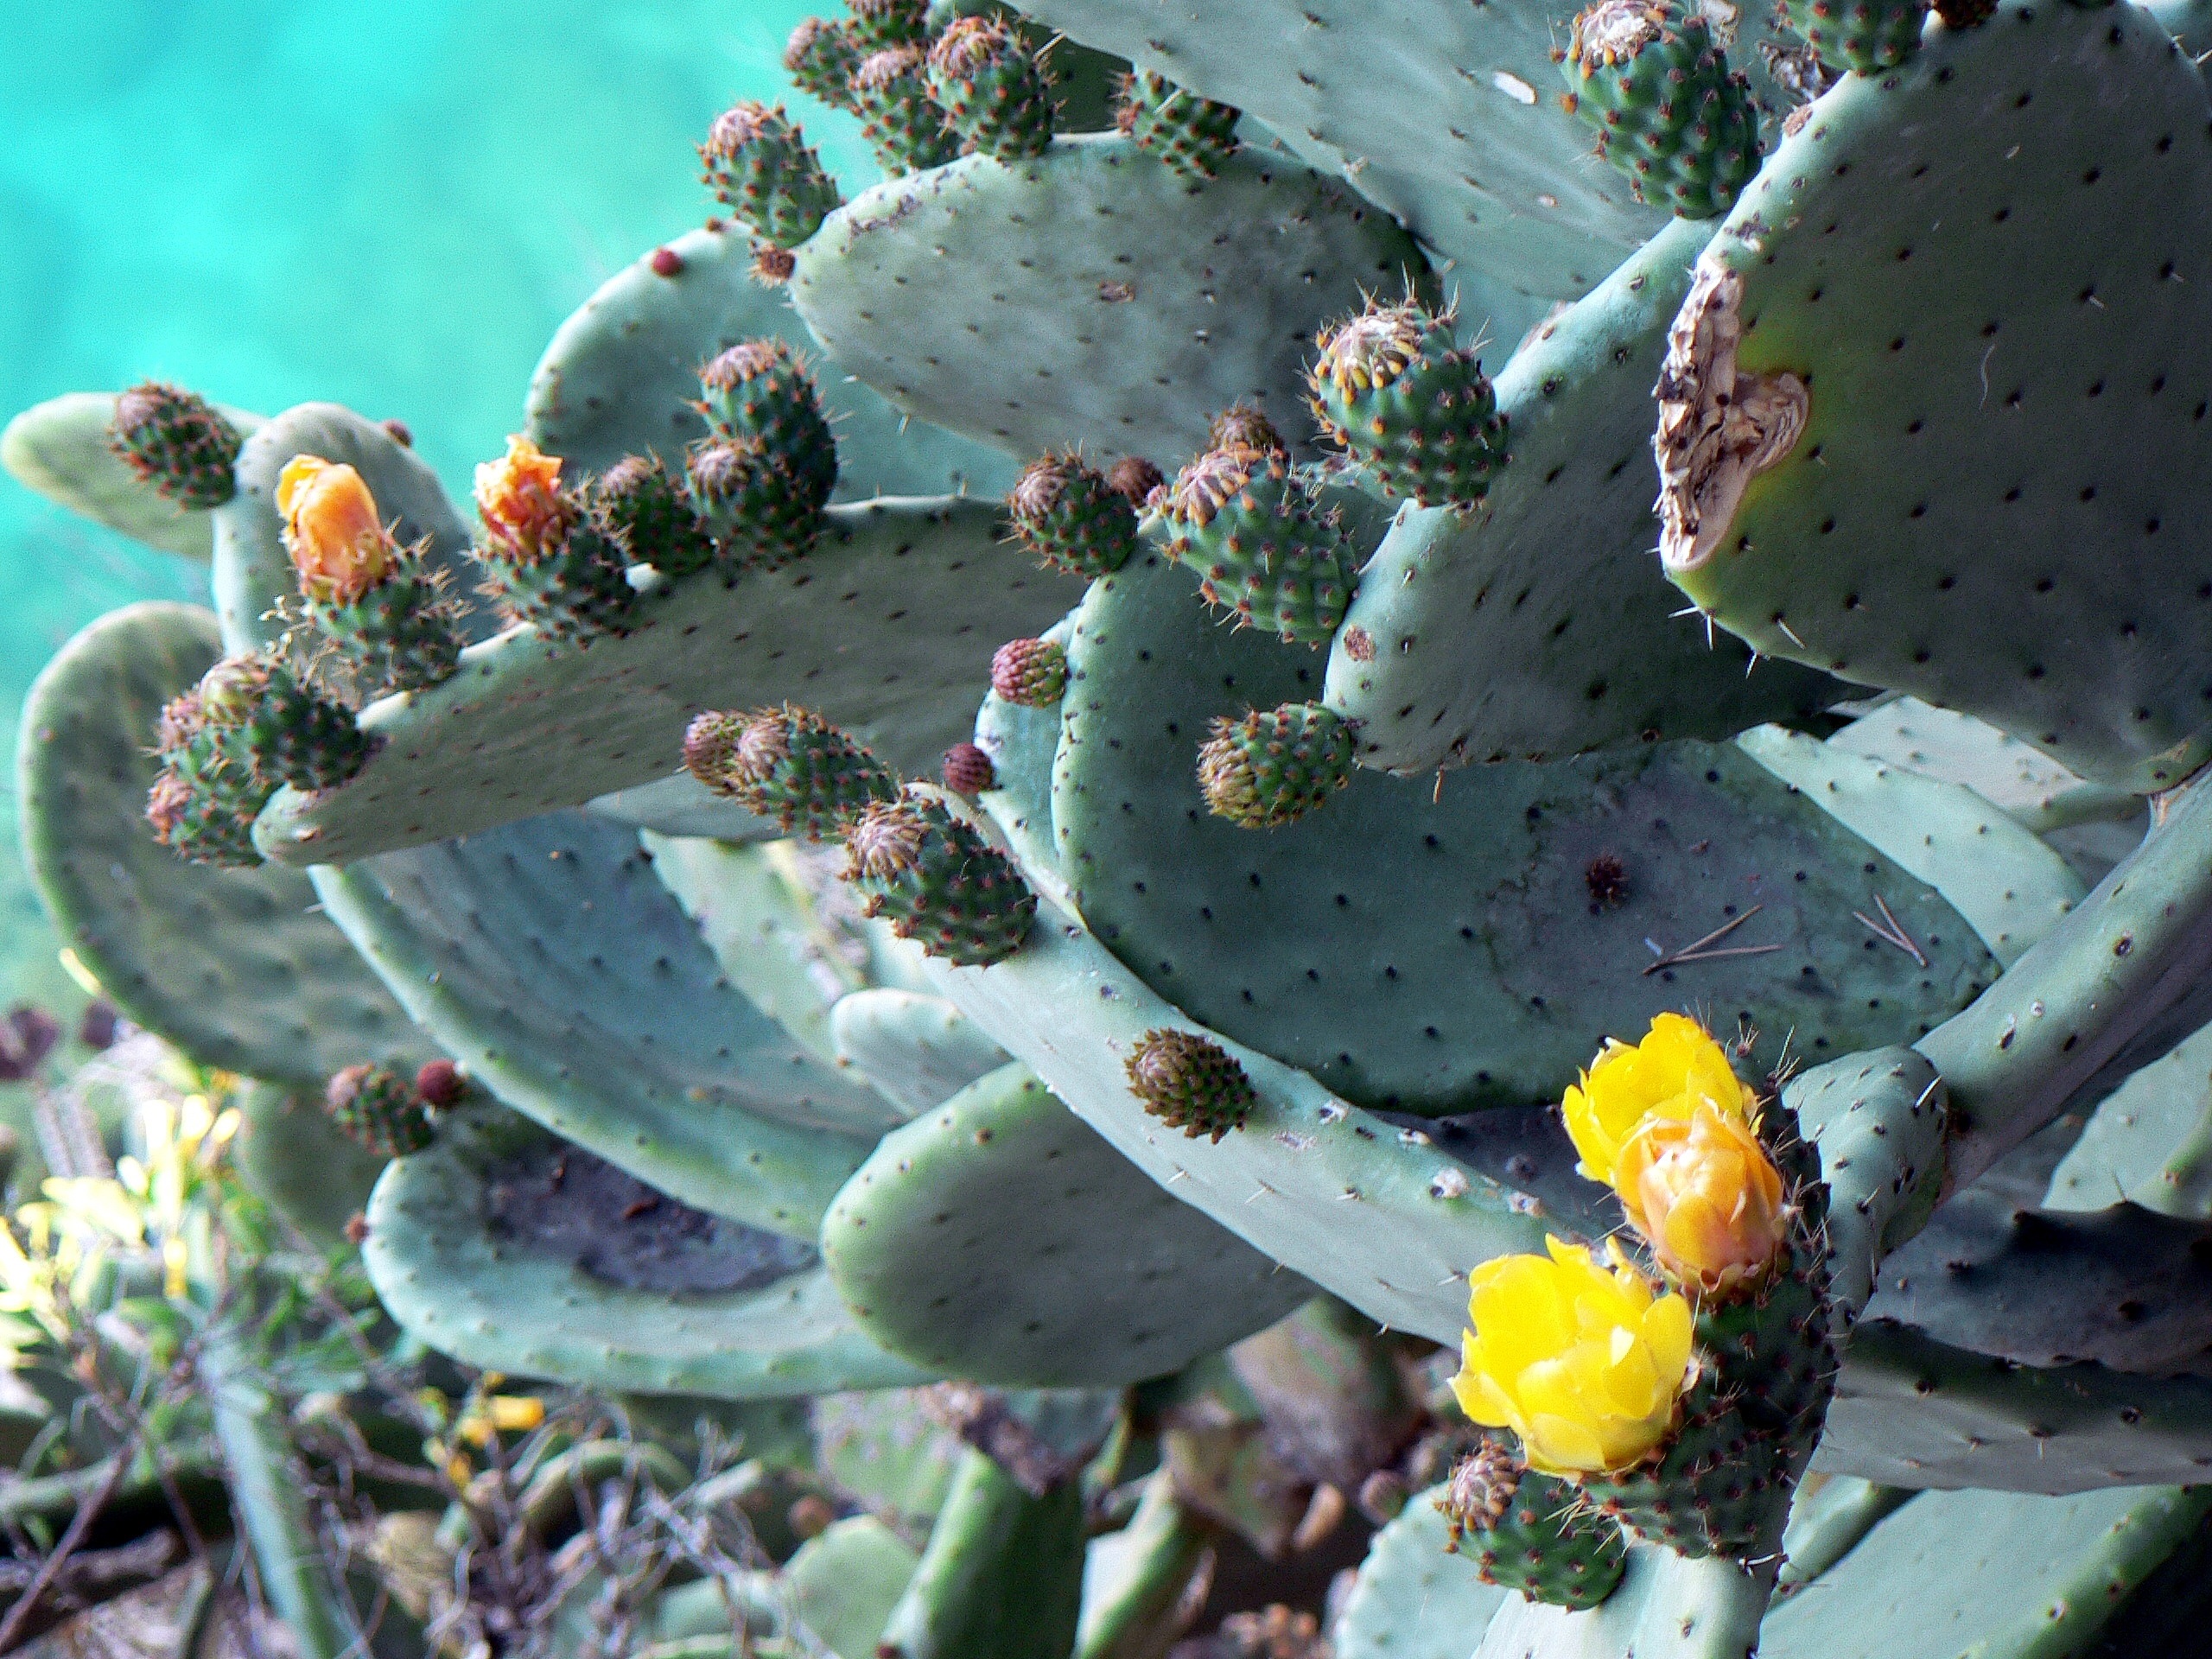
nature, cactus, plant, desert, flower, wild, produce, botany, succulent, flora, fauna, wild flowers, macro photography, flowering plant, prickly pear, land plant, thorns spines and prickles, hedgehog cactus, nopal, barbary fig, eastern prickly pear